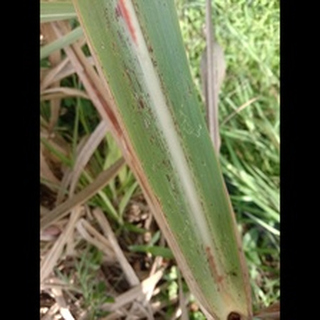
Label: sugarcane_rust